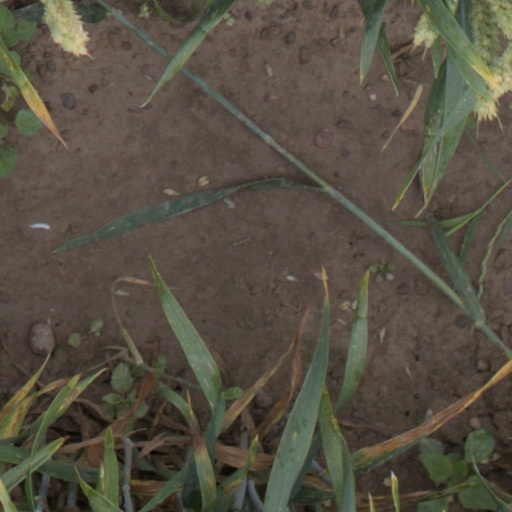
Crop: wheat